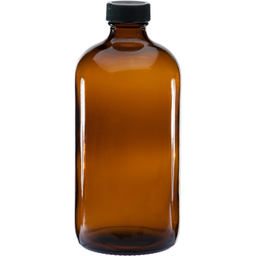
Label: bottles